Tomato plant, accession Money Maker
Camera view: horizontal (90 deg, fisheye); turntable rotation: 150 degrees
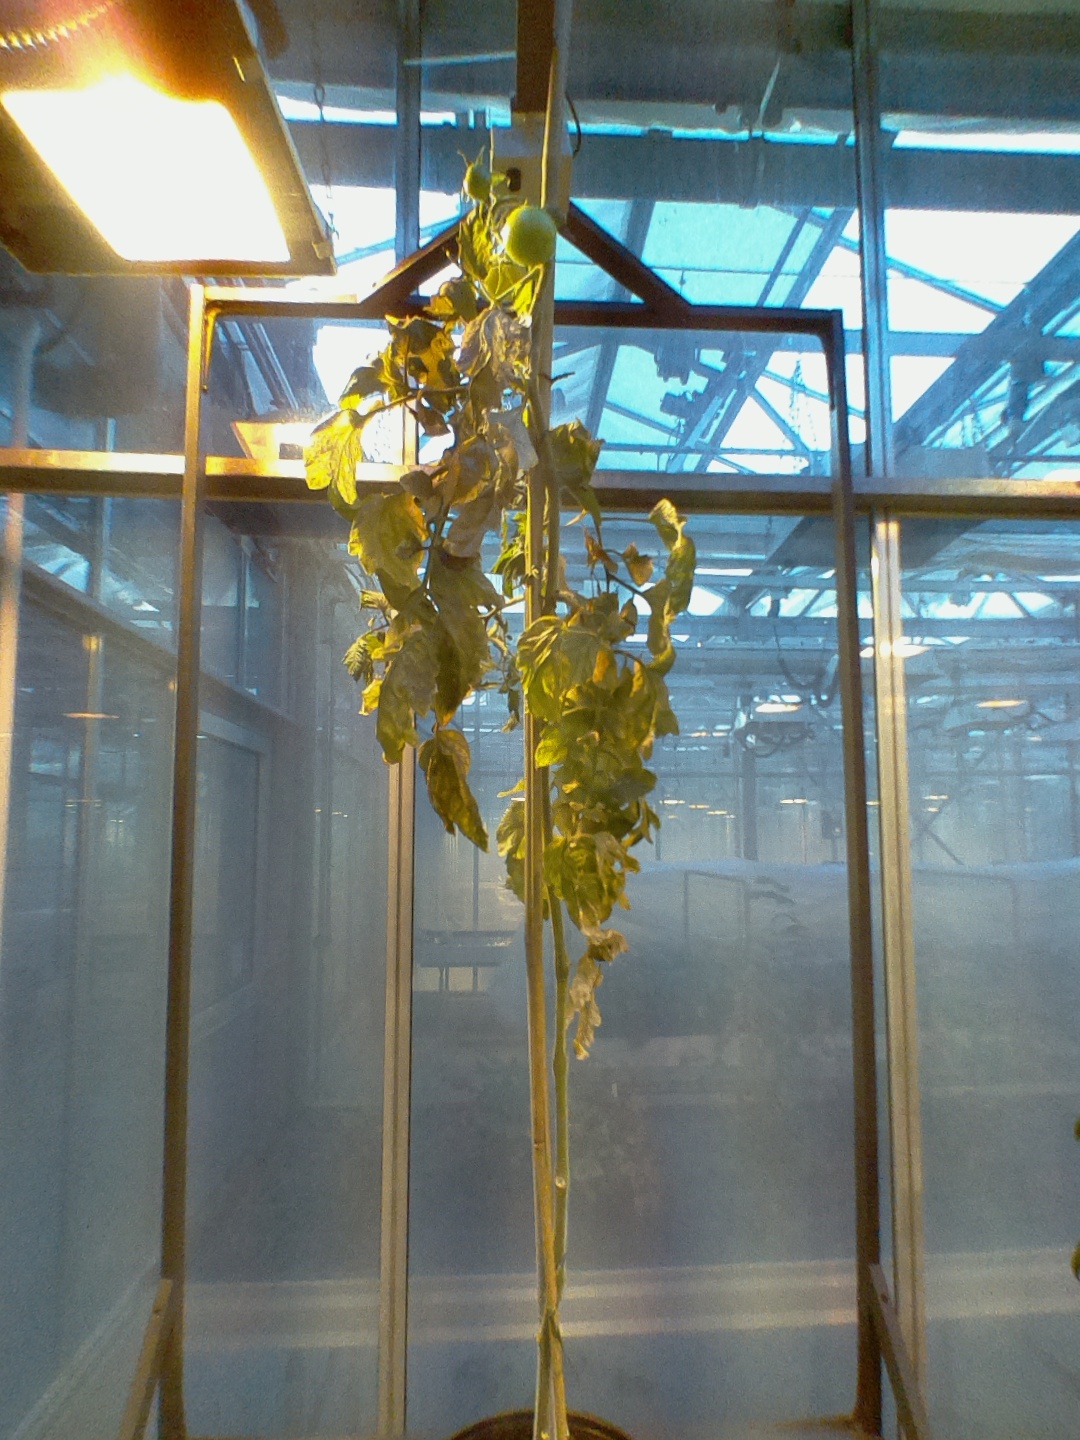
BBCH growth stage 80: fruits start showing typical ripe color (orange -> red)